Cotton Green railway station

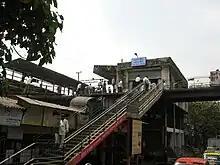
Entrance to Cotton Green station

Cotton Green (station code: CTGN) is a railway station on the Harbour Line of the Mumbai Suburban Railway. The track passes under a road connecting both sides of the station platform.